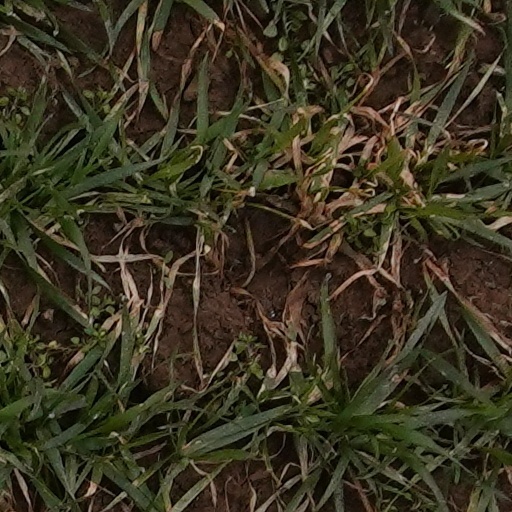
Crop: wheat